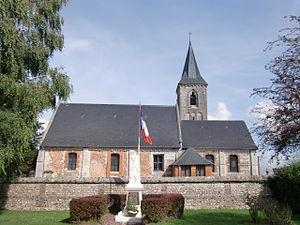
église Saint-Martin d'Eturqueraye (Eure, Normandie, France)
Éturqueraye est une commune française située dans le département de l'Eure en région Normandie.